A Stranger Is Watching (film)

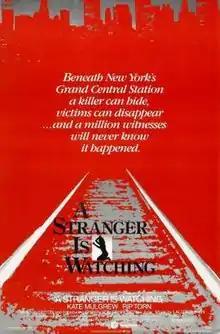
Film poster

A Stranger is Watching is a 1982 American thriller film directed by Sean S. Cunningham. The screenplay was written by Earl Mac Rauch and Victor Miller, based on the 1977 novel of the same name by Mary Higgins Clark.